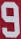
Number: 9